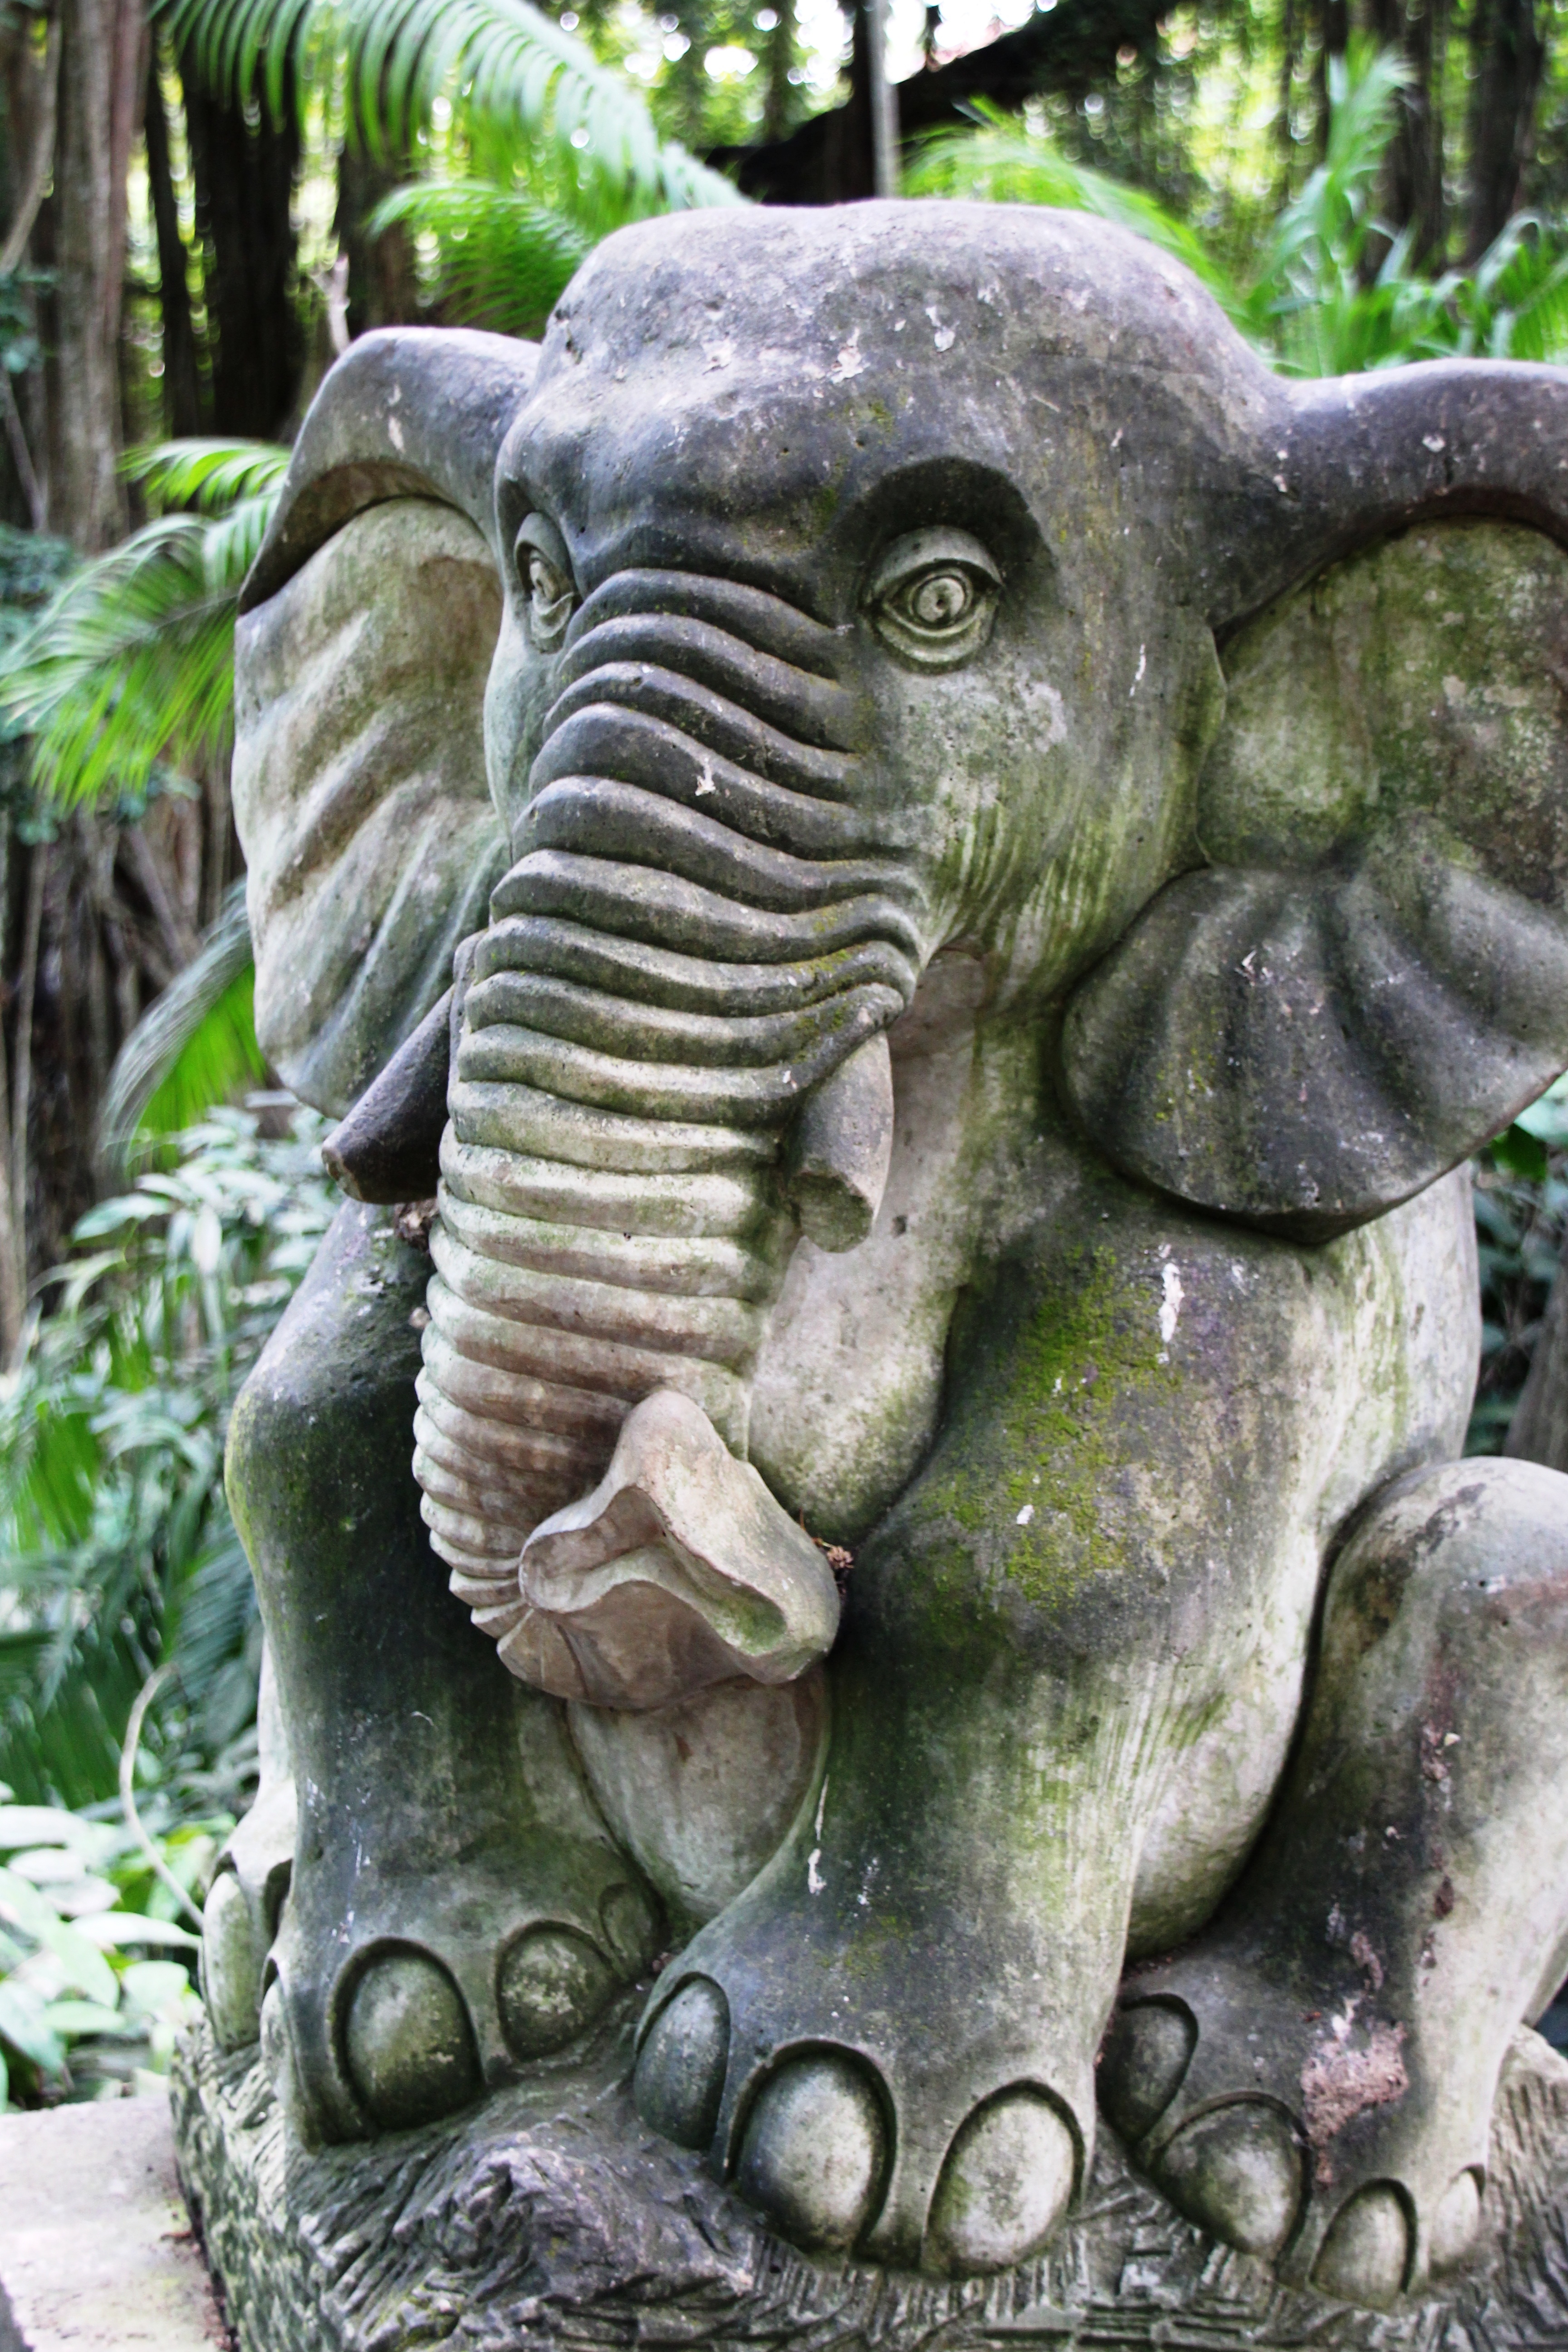
monument, statue, garden, gargoyle, sculpture, ceremony, art, colors, temple, culture, image, images, carving, symbols, bali, indonesian, stone carving, ancient history